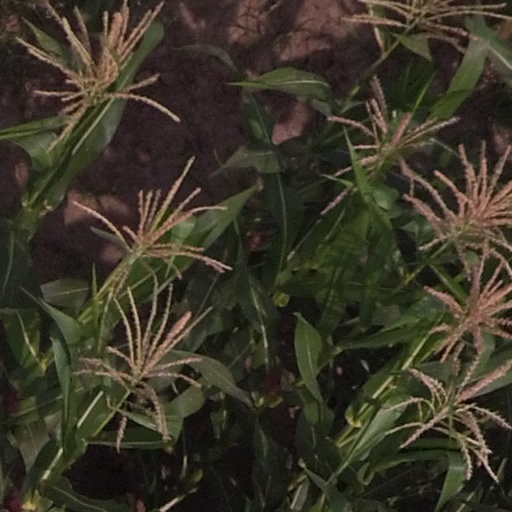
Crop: maize; corn